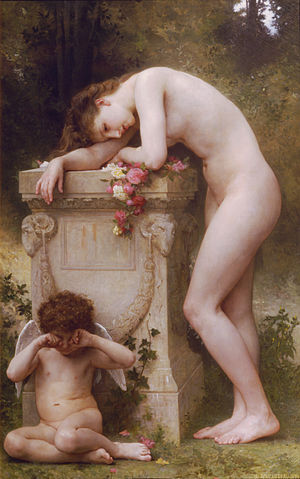
Fallen (Burzum-album)
Fallens omslag er taget fra William-Adolphe Bouguereau's Douleur d'amour fra 1899.
Fallen er det ottende studiealbum fra det norske black metal-band Burzum, og det andet siden bandets eneste medlem, Varg Vikernes' løsladelse fra fængslet i maj 2009.